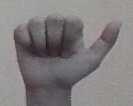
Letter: dhad